Estadio Tomás Adolfo Ducó

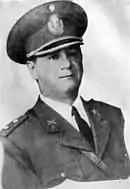
Former president of Huracán, Colonel Tomás A. Ducó. The stadium was named after him in 1967

The new stadium (built to replace wooden grandstands with concrete structures) was opened on September 7, 1947, in a Primera División match v Boca Juniors. Huracán won 4–3. Nevertheless, it was officially inaugurated on November 10, 1949, when Huracán beat Uruguayan side Peñarol 4–1.